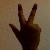
The image shows a hand gesture representing the number 3 in Indian Sign Language.